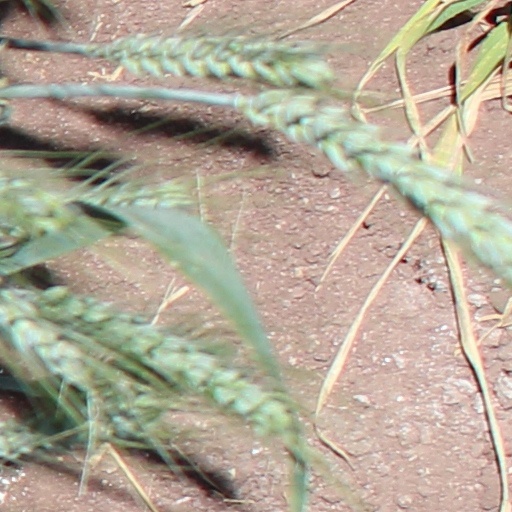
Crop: wheat